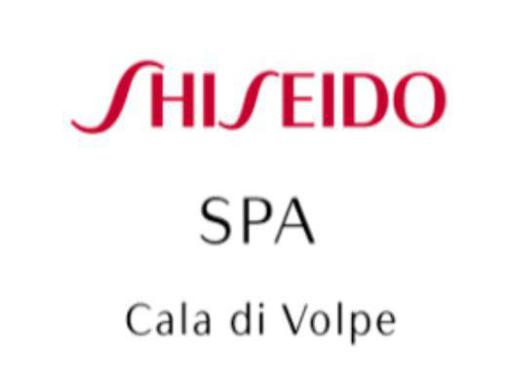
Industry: Necessities